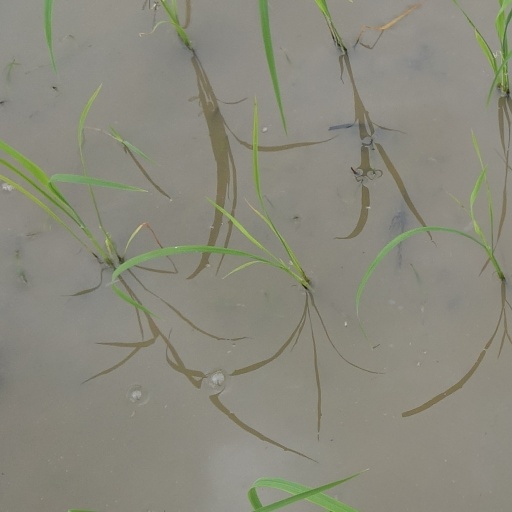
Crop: rice